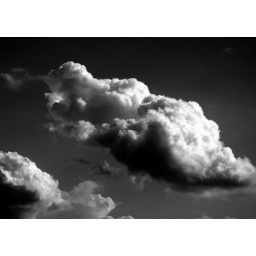
Afternoon clouds in Black and white